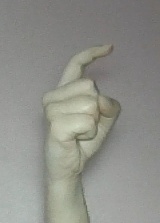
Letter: ra